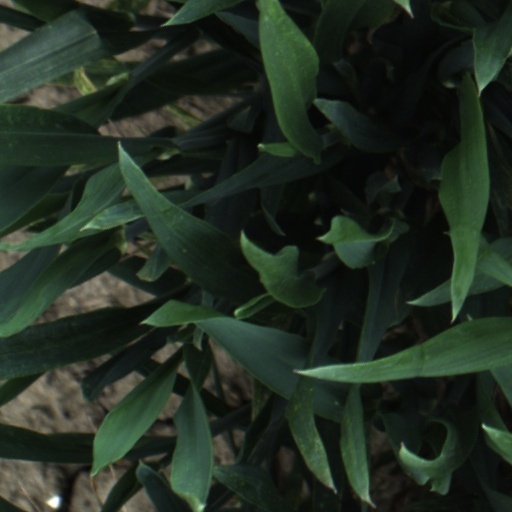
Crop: wheat